Mingxing

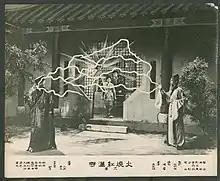
Lobby card for "The Burning of the Red Lotus Temple" (1928); the film, released in eighteen parts, was a massive success and helped popularize the "wuxia" genre.

The first two fiction films produced by Mingxing, "The King of Comedy Visits Shanghai" and "Labourer's Love", were produced in mid-to-late 1922. These short slapstick comedies, one following a visit by Charlie Chaplin and the other telling of a hapless carpenter in love with a doctor's daughter, were released as a double feature at the Olympic Theatre on 5 October 1922. Neither these nor a subsequent comedy, "Havoc in a Bizarre Theatre", were well received by audiences.